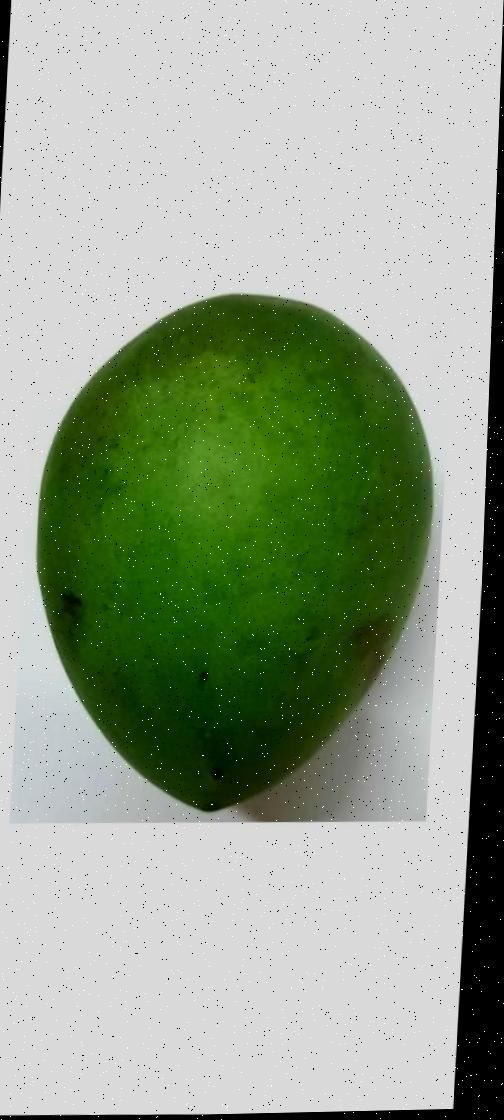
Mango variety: Harivanga